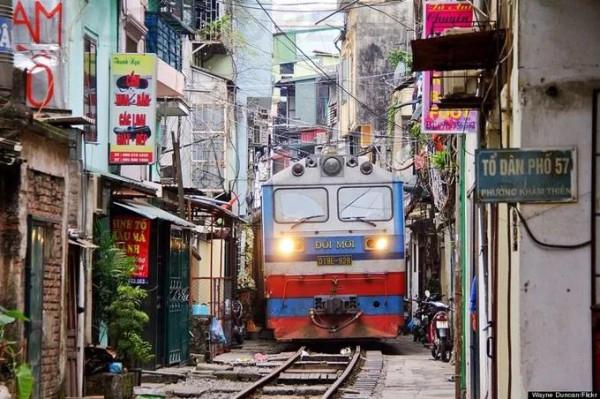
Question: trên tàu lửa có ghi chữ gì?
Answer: đổi mới